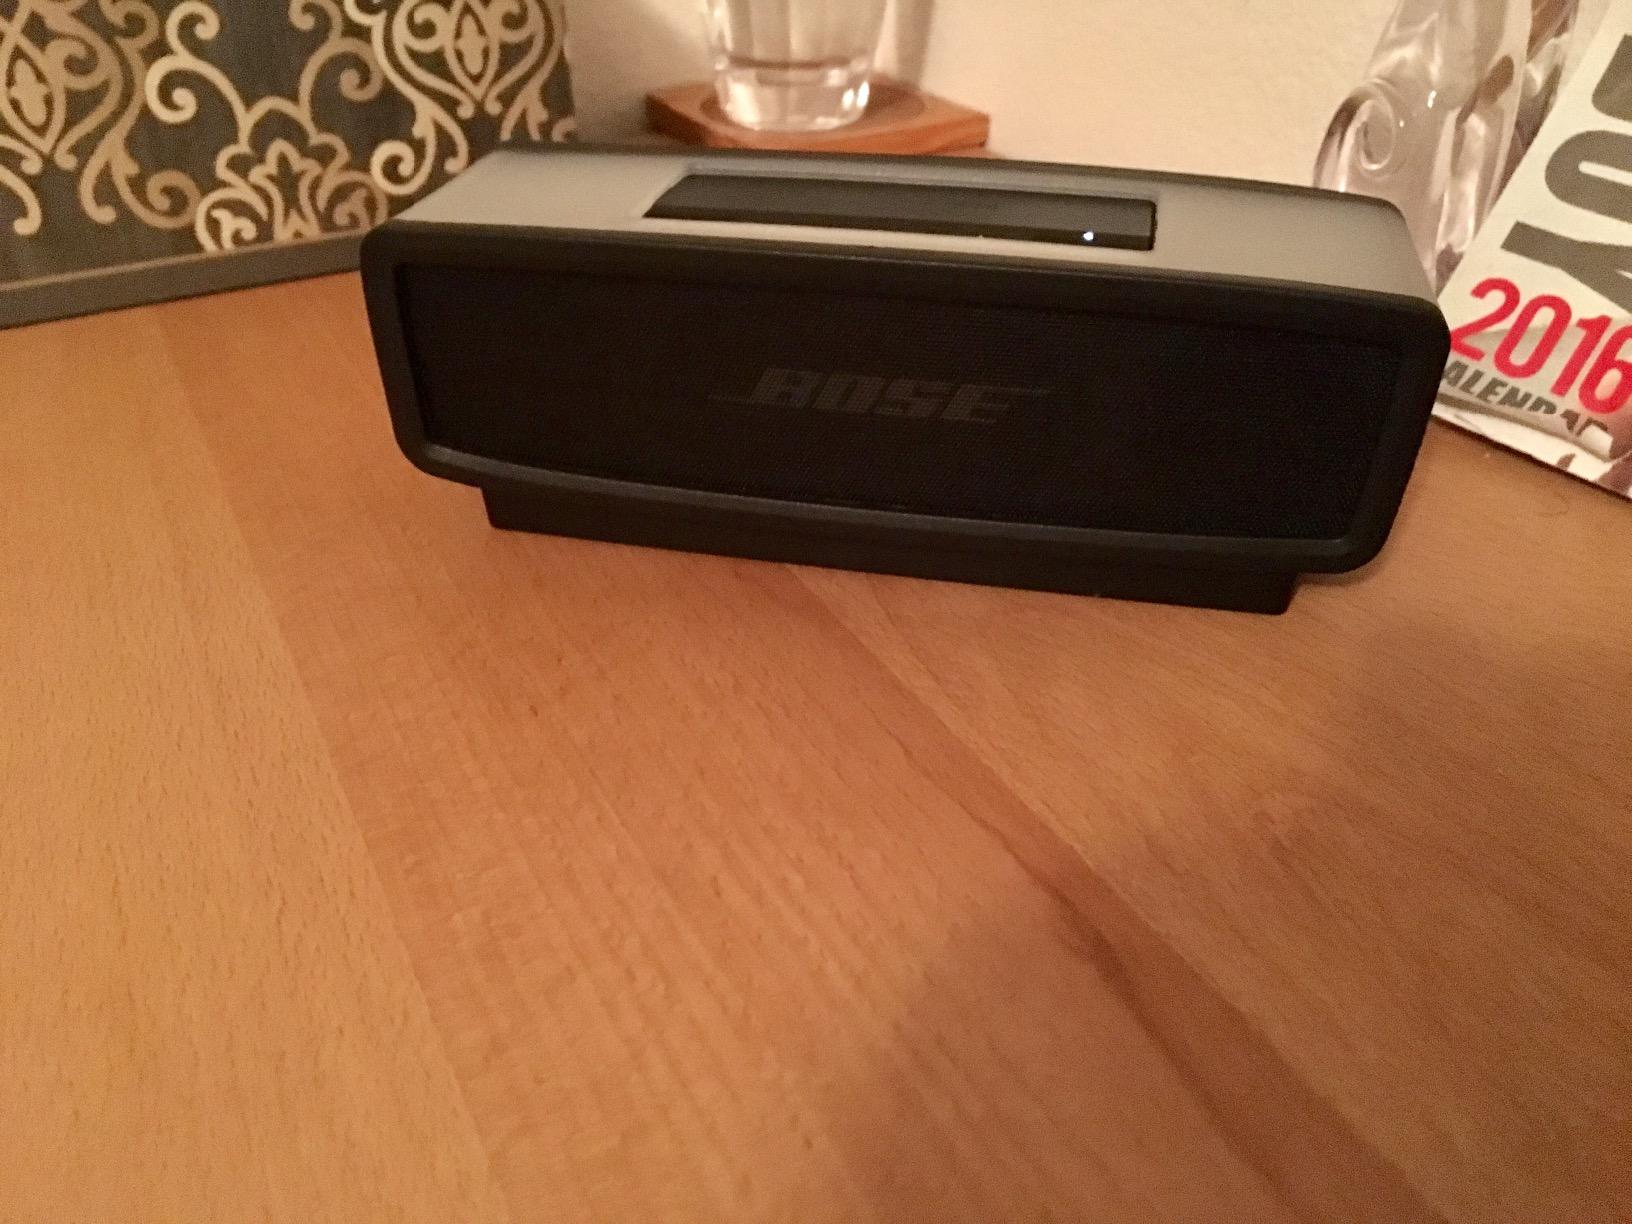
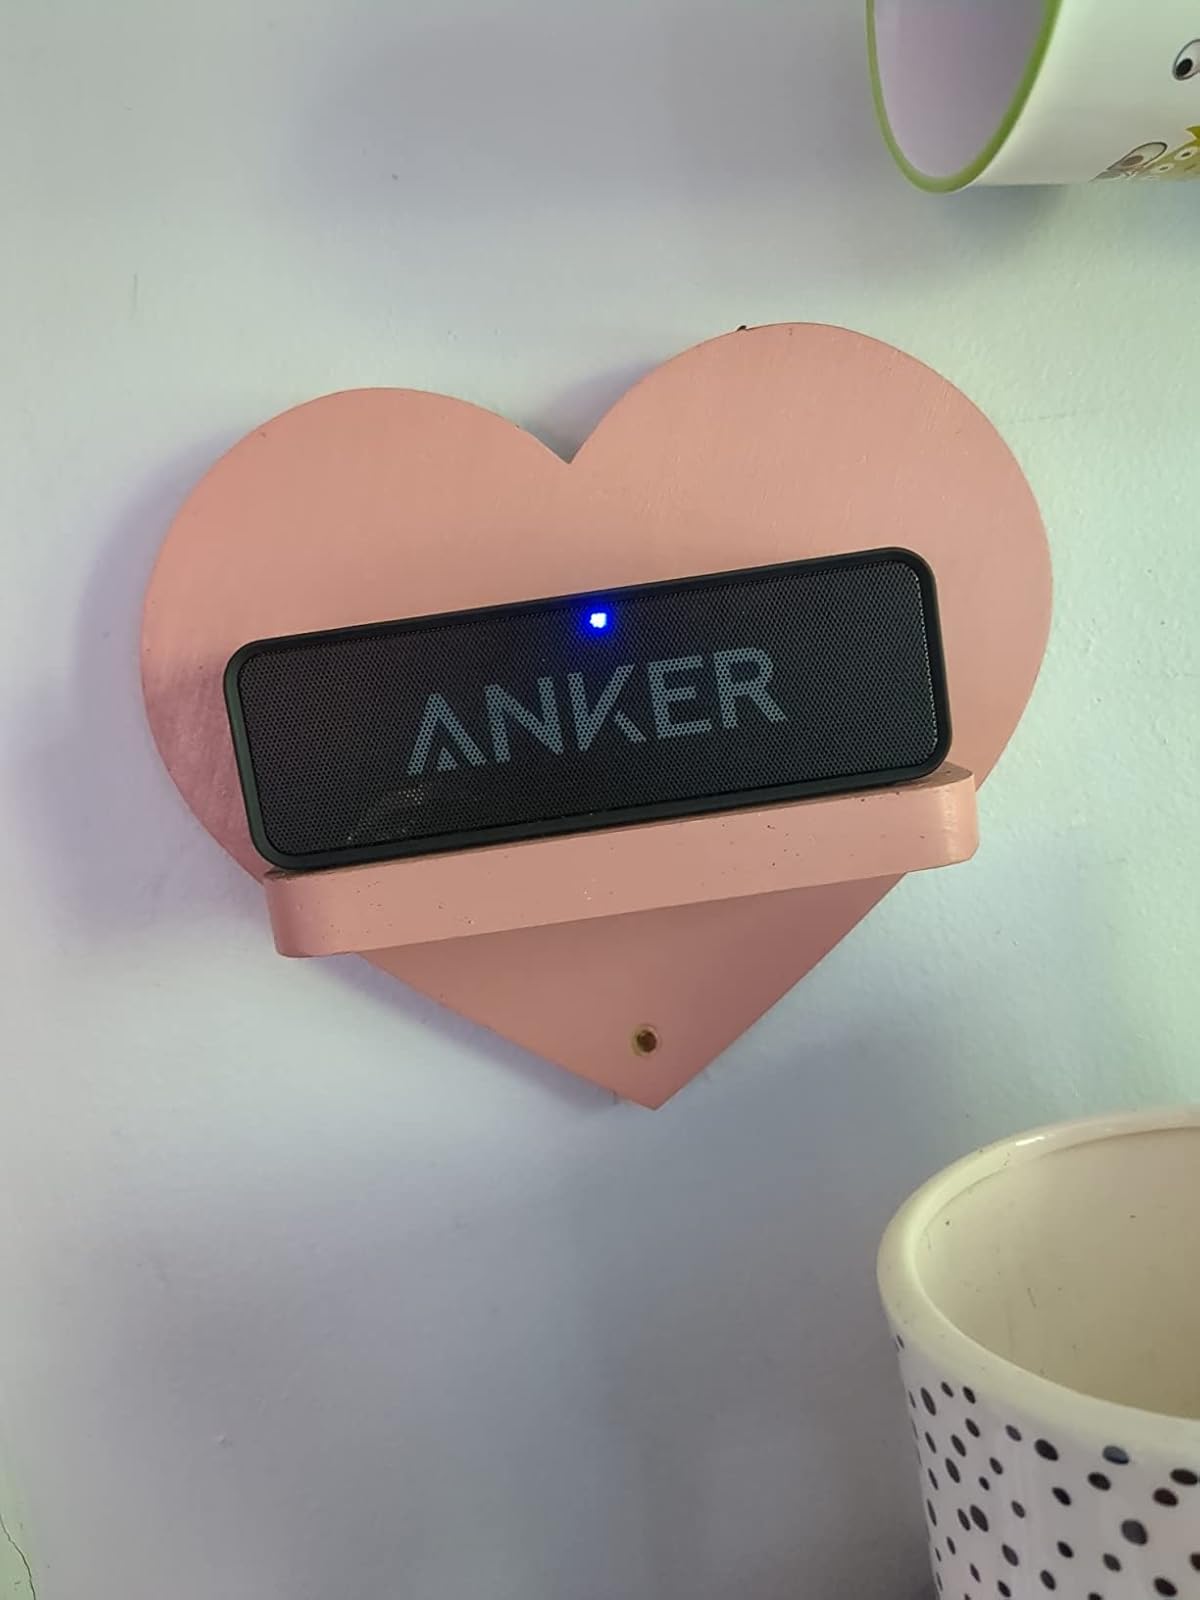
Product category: speaker
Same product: no